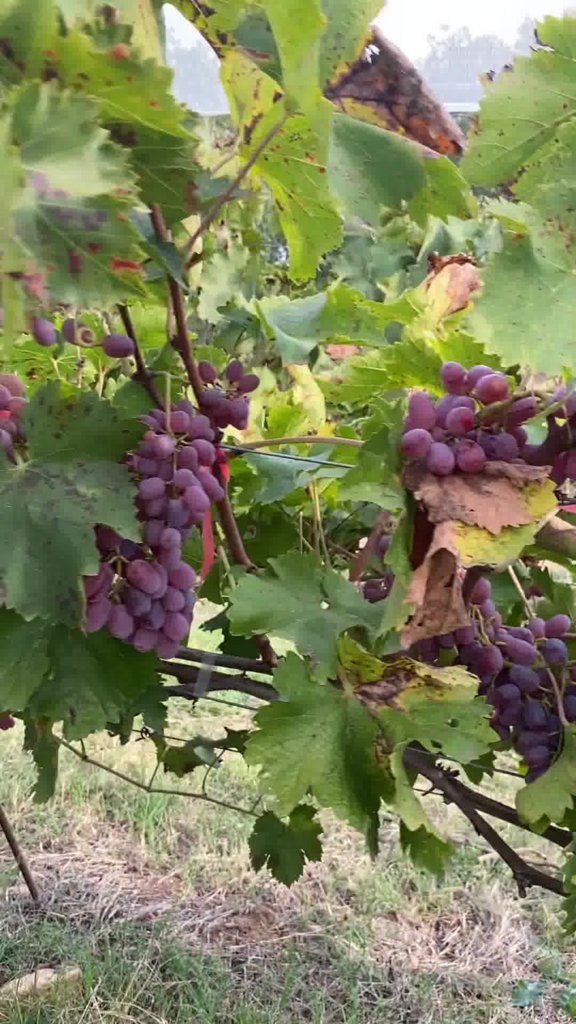
Berries visible: 83
Grape clusters: 6